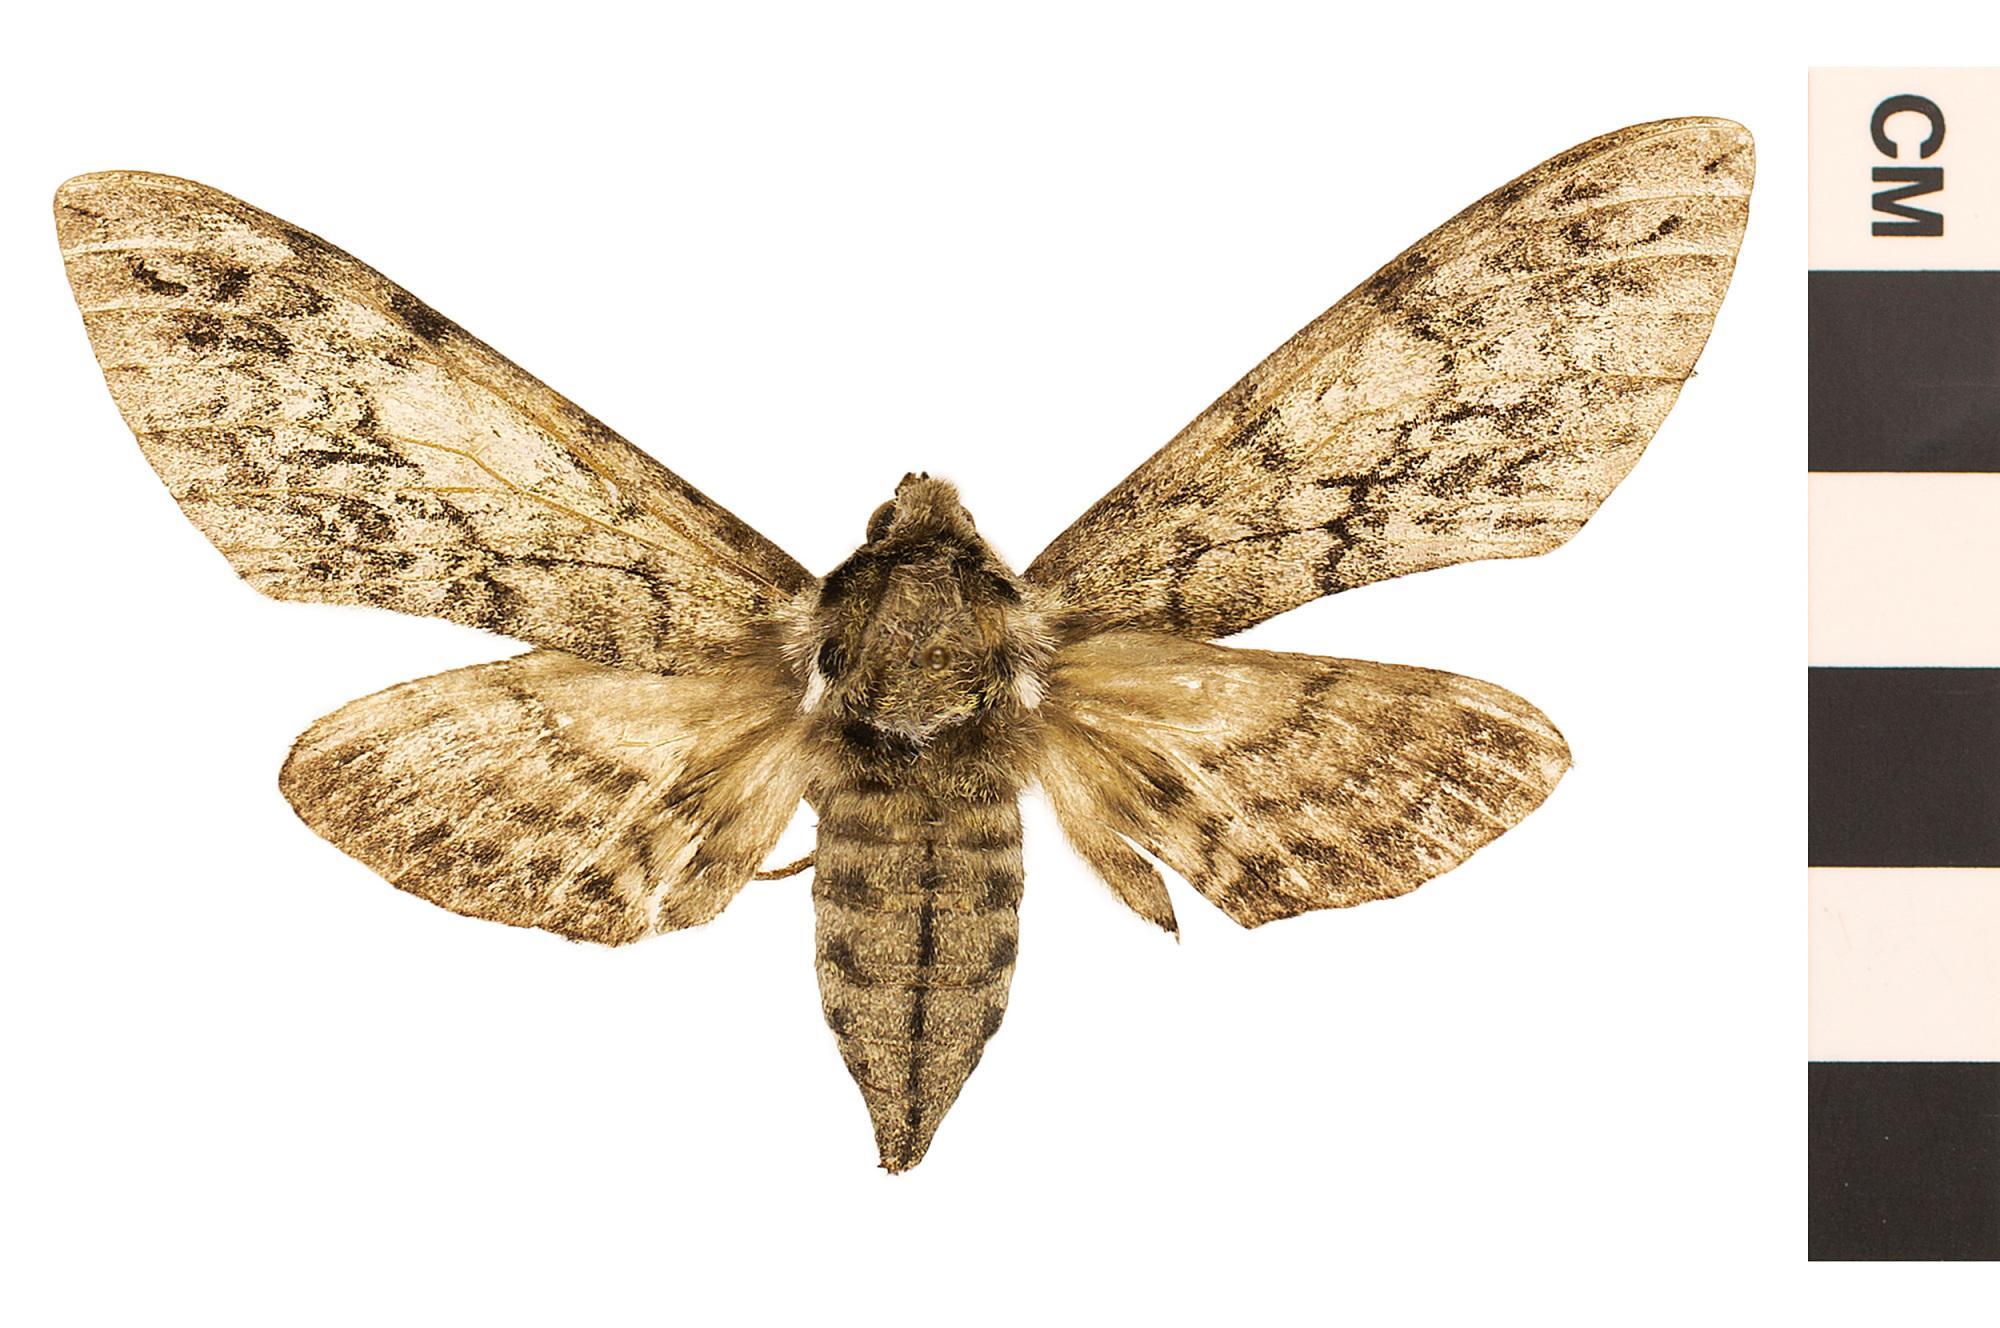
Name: Southern Pine Sphinx
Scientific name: Lapara coniferarum
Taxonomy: Animalia, Arthropoda, Hexapoda, Insecta, Lepidoptera, Sphingidae, Sphinginae